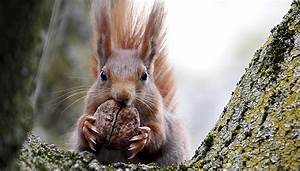
Label: scoiattolo